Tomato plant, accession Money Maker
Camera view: vertical (180 deg); turntable rotation: 120 degrees
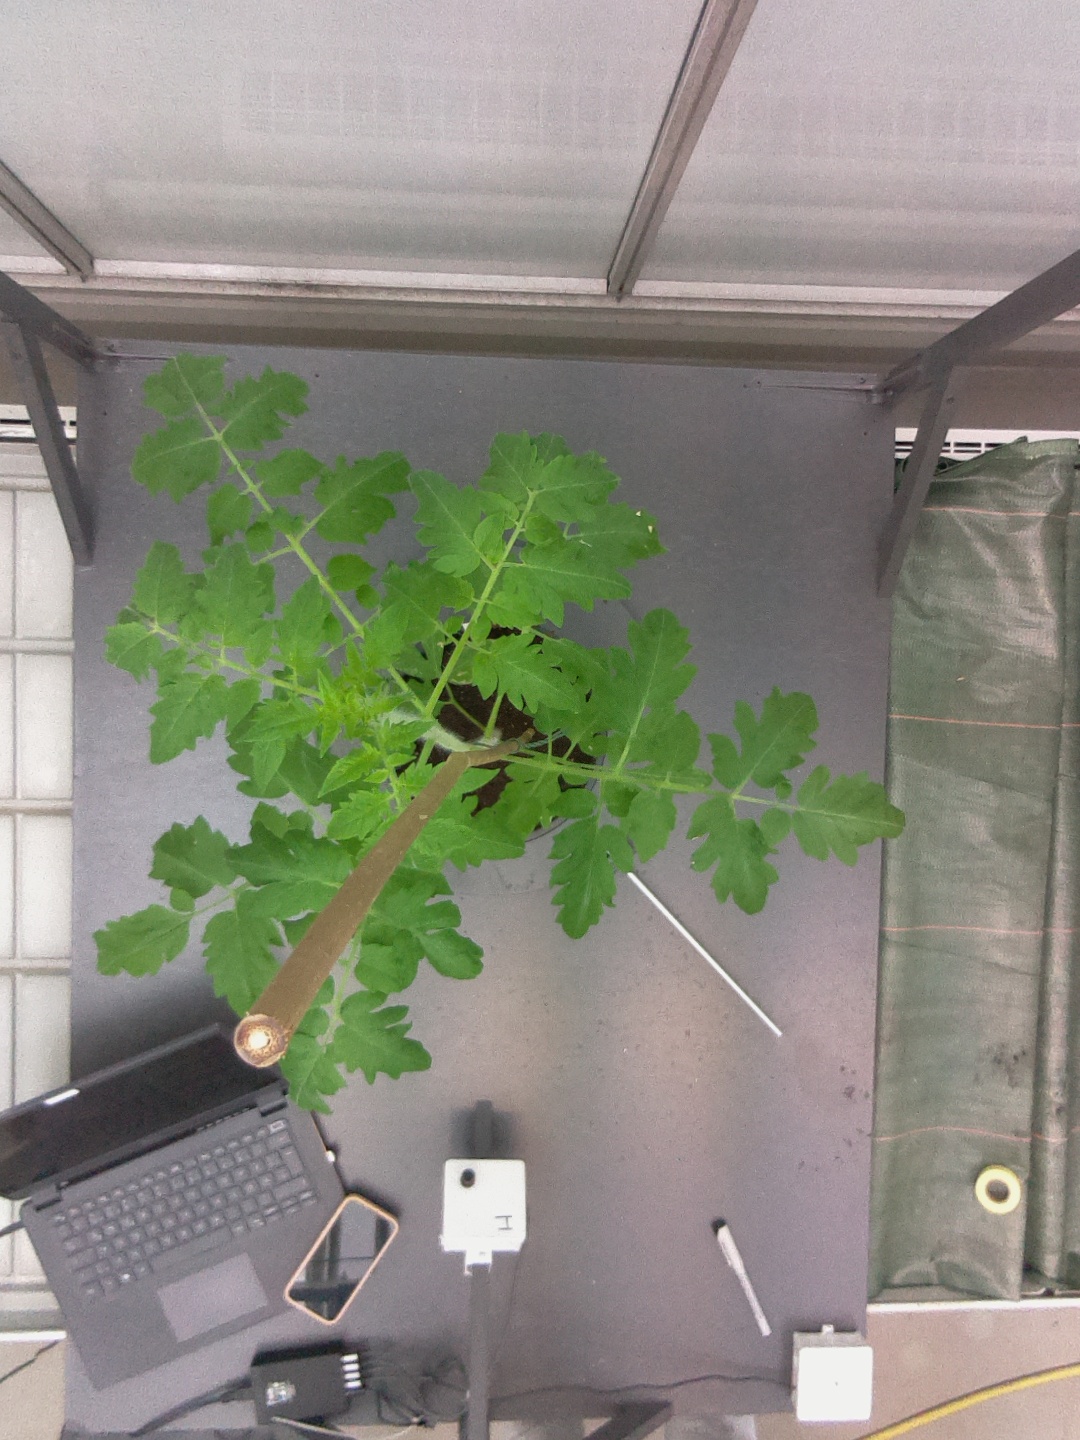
BBCH growth stage 15: 10 of true leaves visible